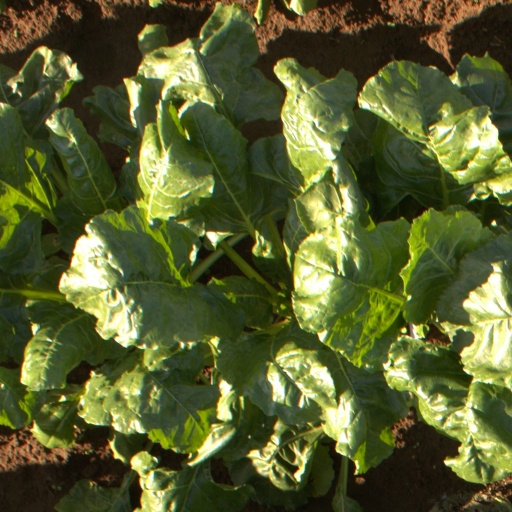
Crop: sugar beet